Perinucleolar compartment

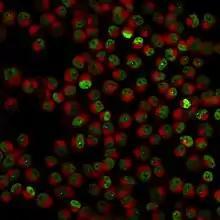
Small molecular probe that targets PNC in cancer cells.

The PNC is a dynamic and irregular structure composed of multiple dense strands found primarily in transformed cancer cells. Electron microscopy on HeLa cells confirmed that the thick strands are 0.25 - 4 μm in length and 80 - 180 nm in diameter. These strands form a meshwork directly in contact with the nucleolus, and in some instances extend into the nucleolus.